UNC School of Information and Library Science

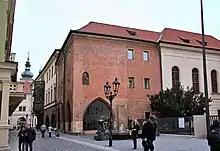
Charles University, Prague, Czech Republic

The very first international summer semester in the Czech Republic, co-sponsored by Charles University, began in Prague in 2002 for SILS students. Today, the school hosts seminars each year in London, England, and Charles University in Prague, the Czech Republic. Exchange opportunities are also available at schools in Denmark, Finland, Slovenia, Spain, and the Czech Republic. The schools that SILS has formal study abroad agreements with are: Royal School of Library and Information Science in Copenhagen, Denmark, Charles University in Prague, Czech Republic, The Department of Library Science, Information Science and Book Studies at the University of Ljubljana in Slovenia, and the University of Carlos III in Madrid, Spain. In addition, UNC-Chapel Hill has formal university ties with approximately 75 other universities—many of them with library and information science schools—where SILS students can spend a semester studying abroad.